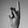
ASL letter: K